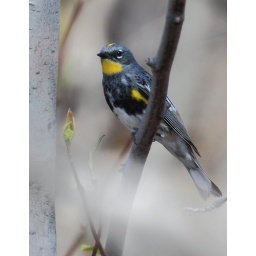
adult western yellow rumped warbler taken @ vaseux lake migratory bird sanctuary in penticton, bc canada